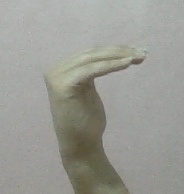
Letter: haa